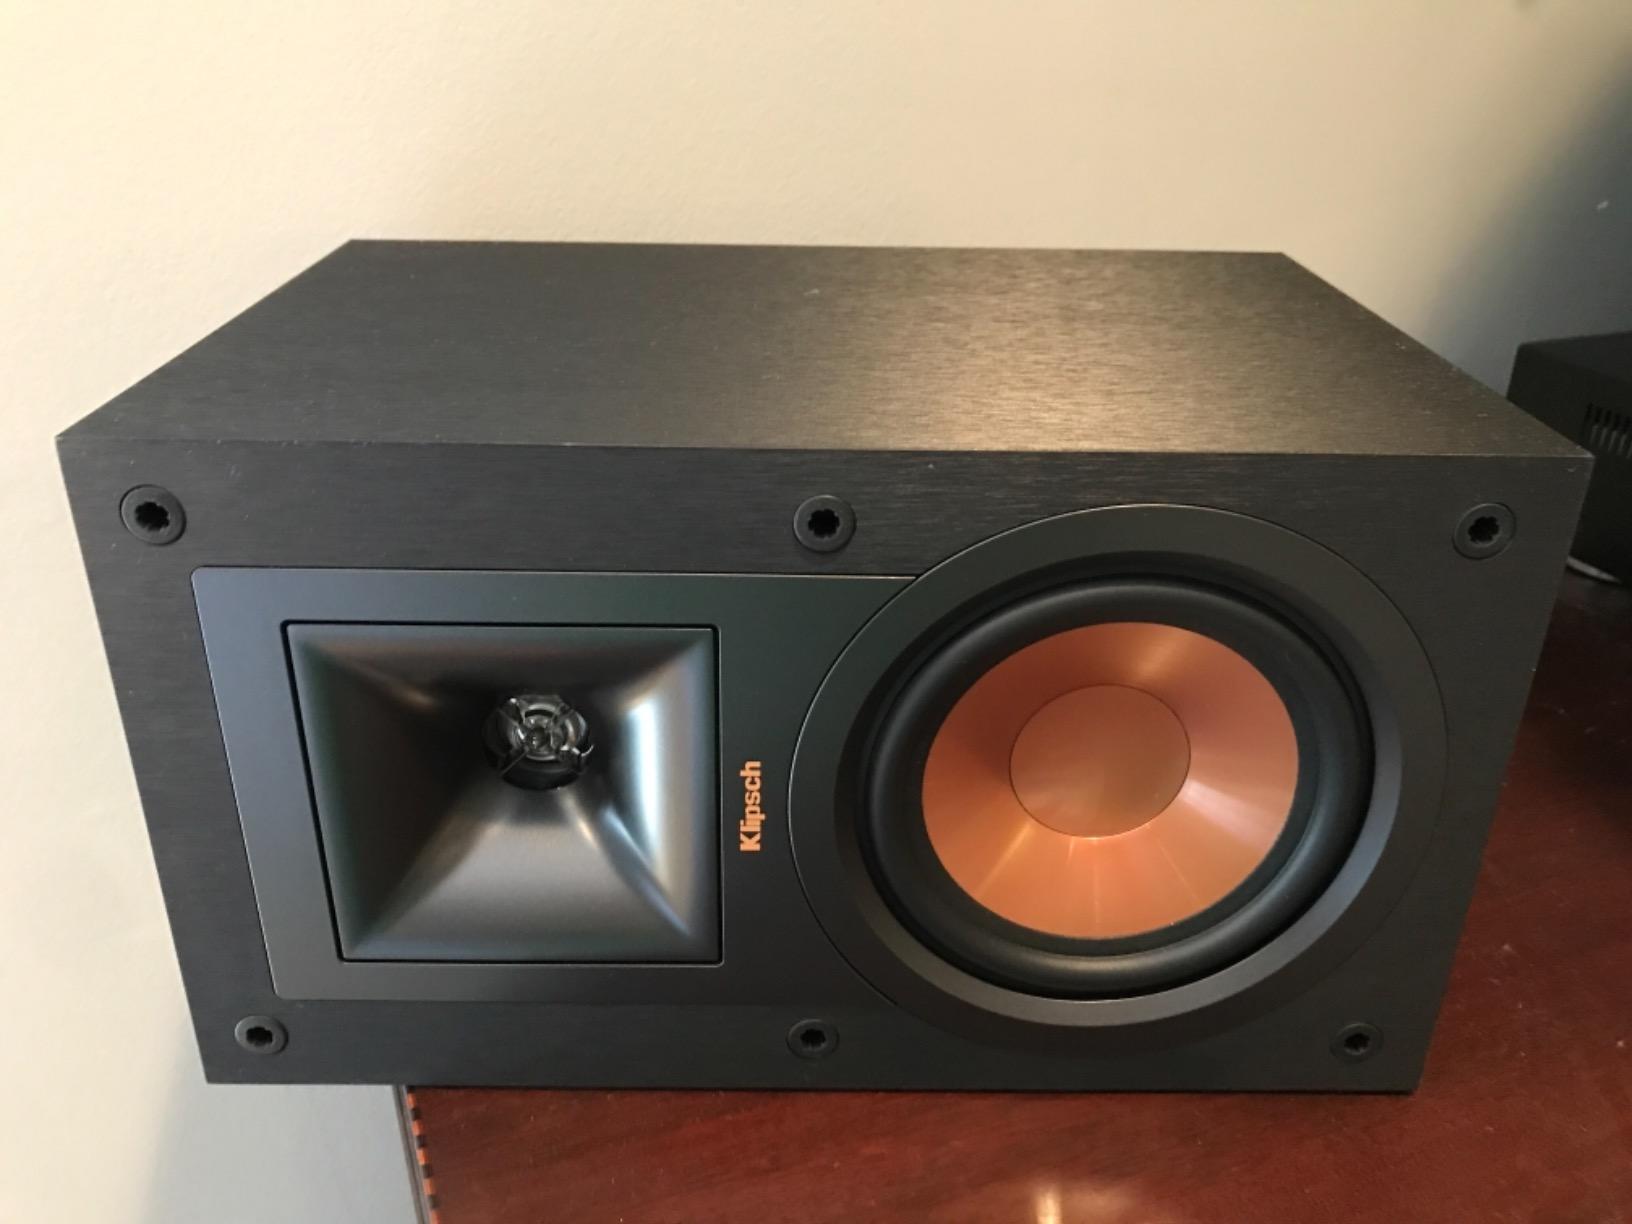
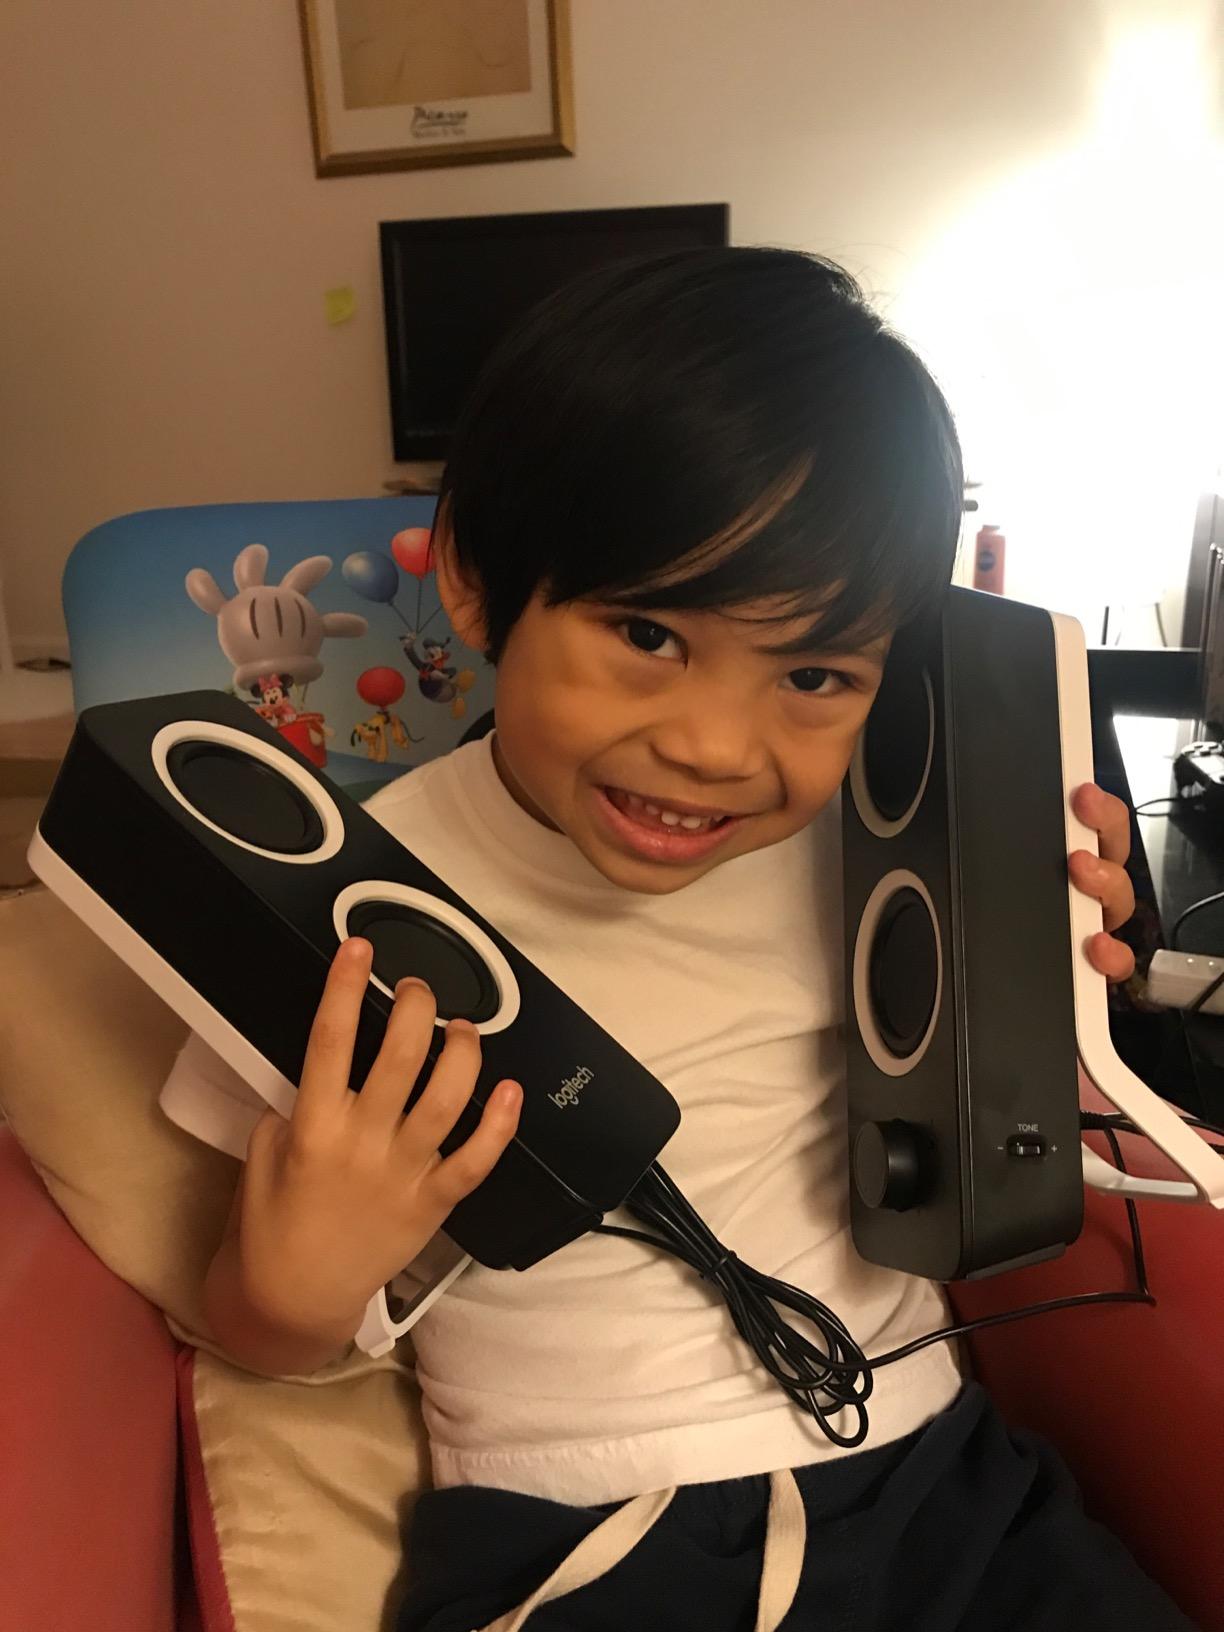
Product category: speaker
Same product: no